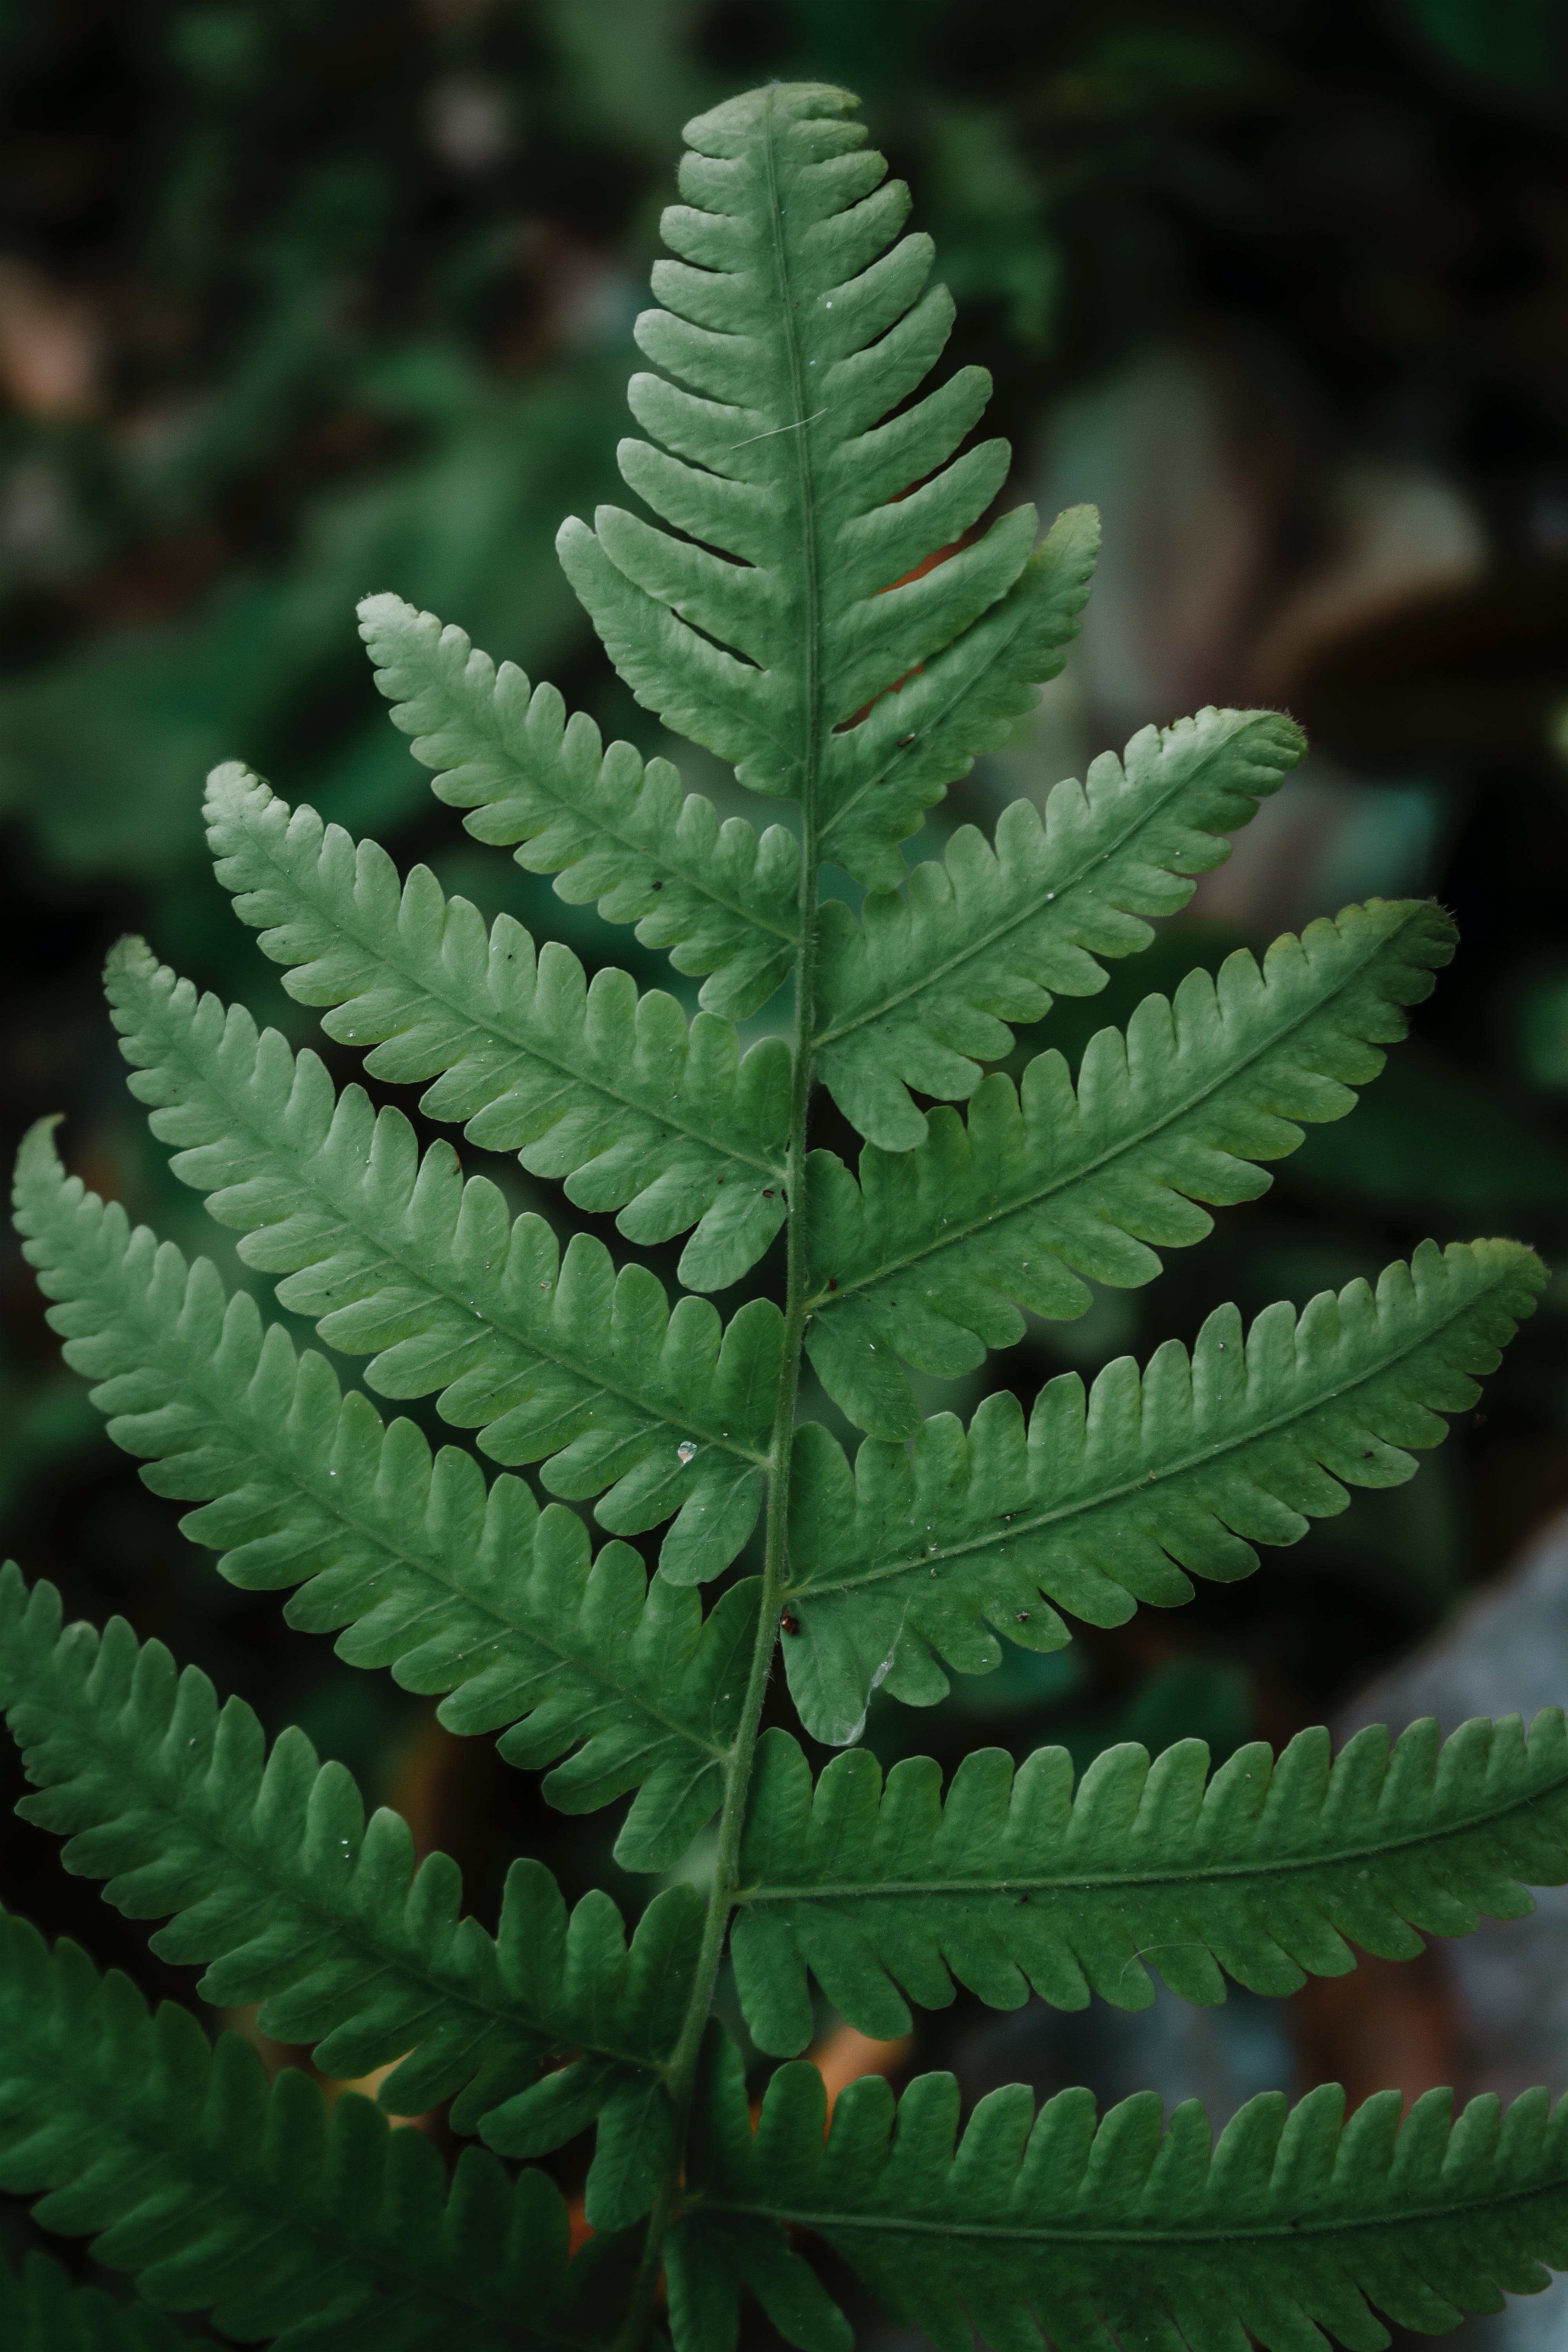
leaf, plant, terrestrial plant, tree, groundcover, flowering plant, forest, service, subshrub, herbaceous plant, annual plant, shrub, fern, conifer, herb, plant stem, temperate broadleaf and mixed forest, landscape, temperate coniferous forest, symmetry, tropical and subtropical coniferous forests, Canadian fir, tread, pine family, perennial plant, nettle family, pine, grass, fir, evergreen, darkness, Gnetae